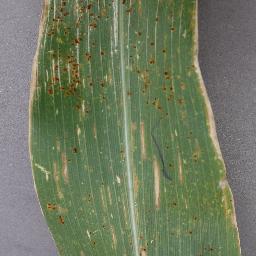
Label: Corn___Cercospora_leaf_spot Gray_leaf_spot